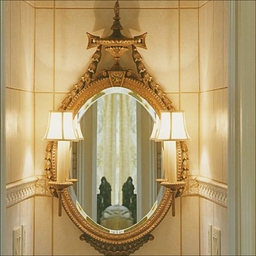
Room type: bedroom